Gerardo Mosquera

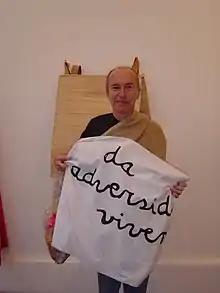
Mosquera wearing Hélio Oiticica's parangolé "Da adversidade vivemos".

Mosquera obtained his "licenciatura" in History of Art at the University of Havana in 1977.